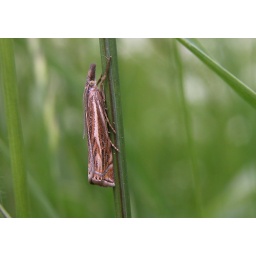
This common grass Pyralid moth flies in abundance in June in grassy areas.